Stanley, Falkland Islands

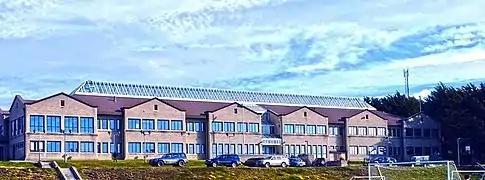
Falkland Islands Community School

A number of variants of the city's name have appeared in both English and Spanish. Stanley Harbour was originally known as "Port Jackson", and this name would have applied to the area before the town was built. Although the town is officially known as "Stanley", it is frequently referred to as "Port Stanley", especially in British reports about the Falklands War. This is in line with various other settlements around the islands, e.g. Port Howard and Port Stephens. However, "Stanley" without the "Port" prefix was established long before the war, and on 2 August 1956, the Officer Administering the Government of the Falkland Islands reported to the Secretary of State for the Colonies in London as follows: